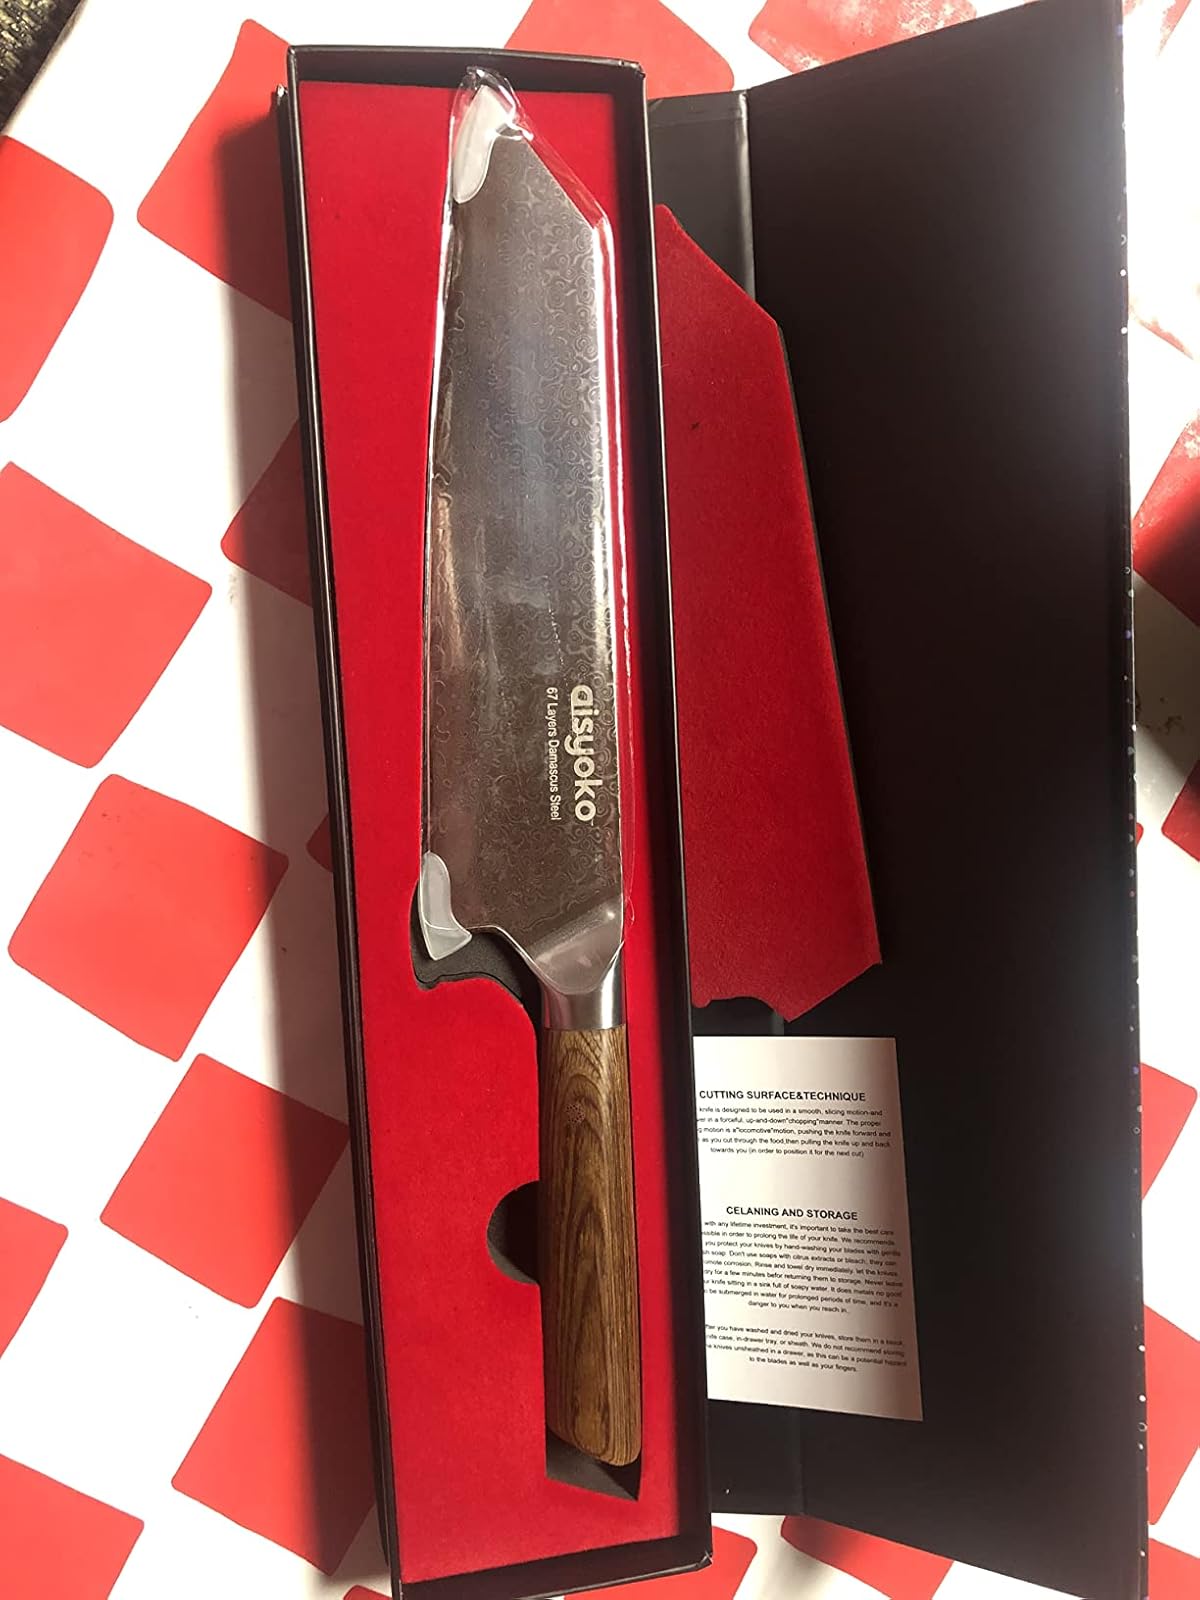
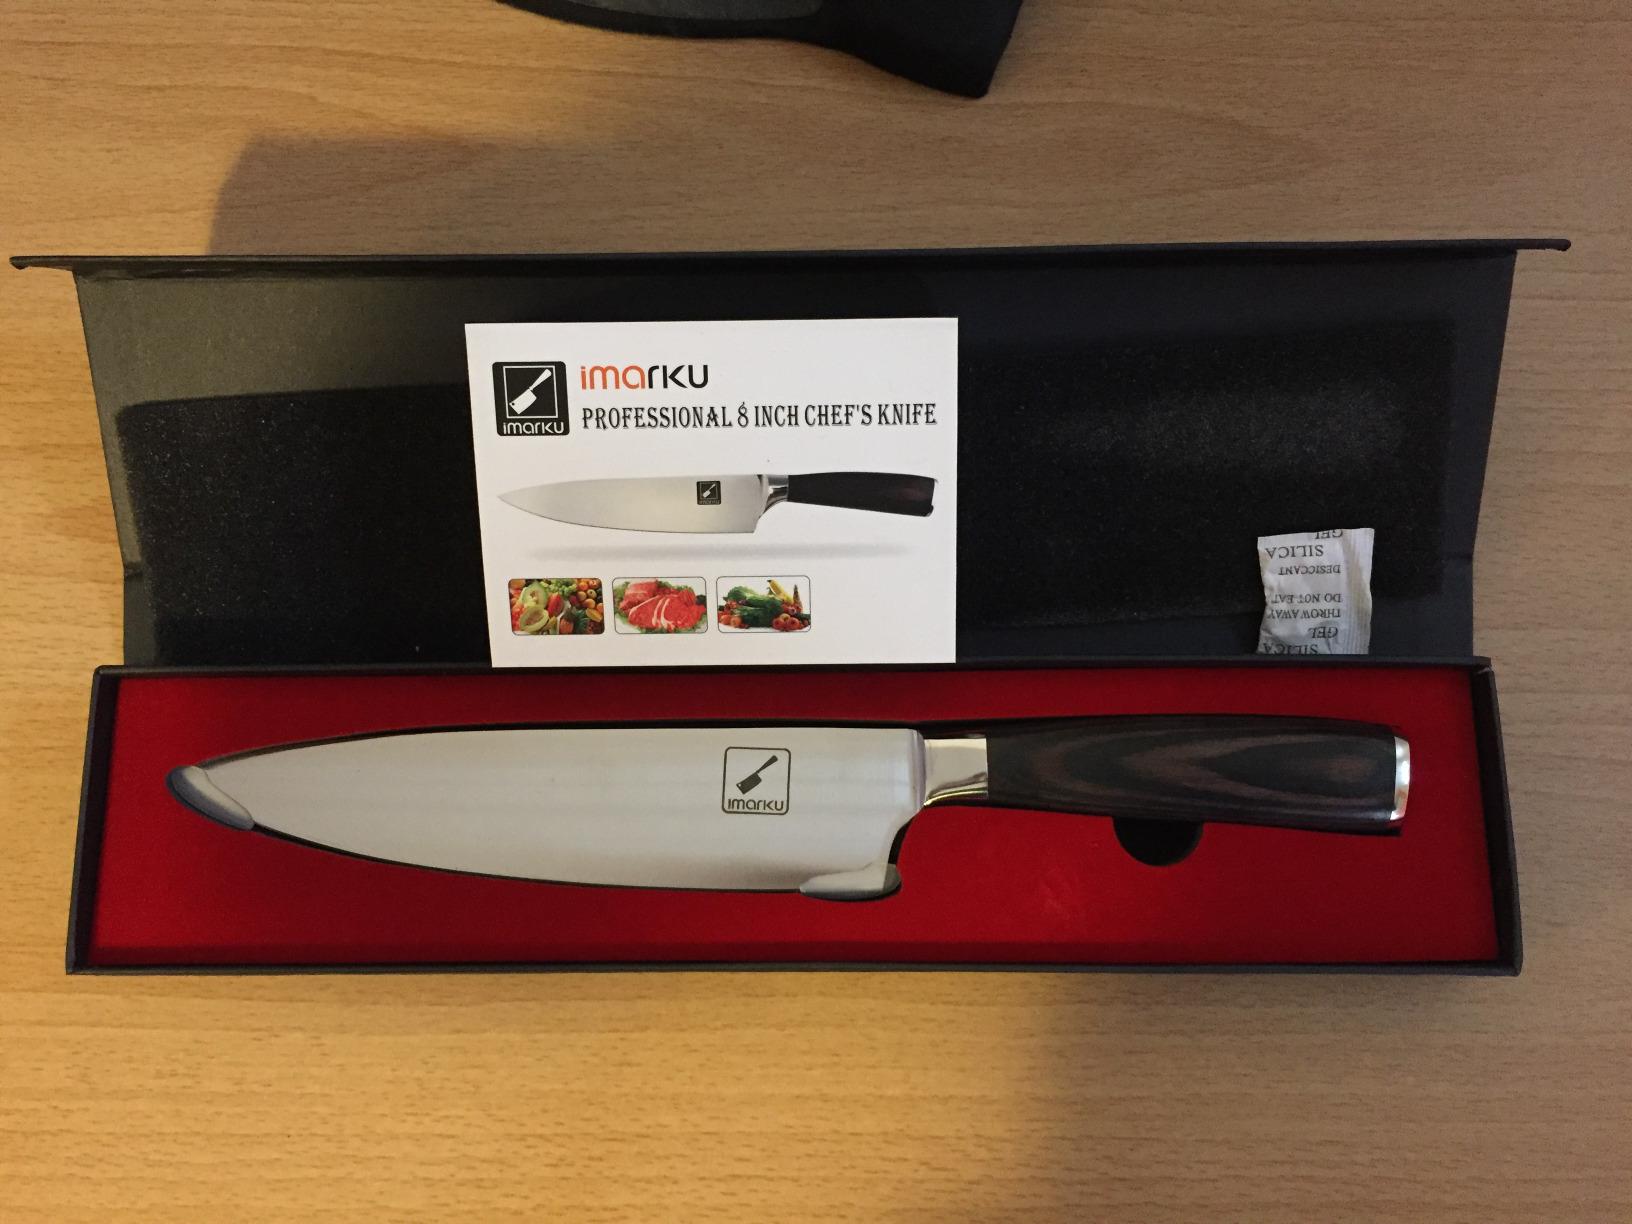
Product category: items_knife
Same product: no